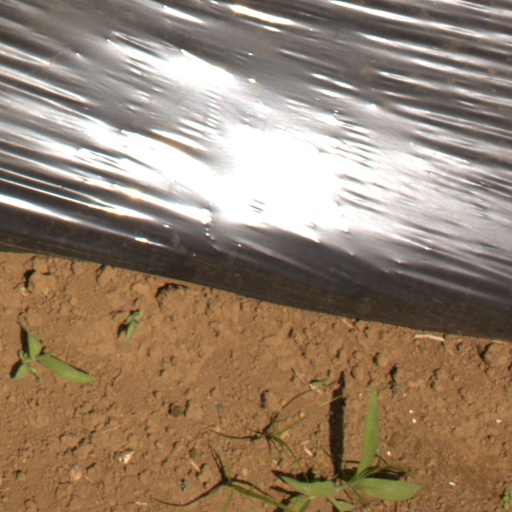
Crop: Jerusalem artichoke